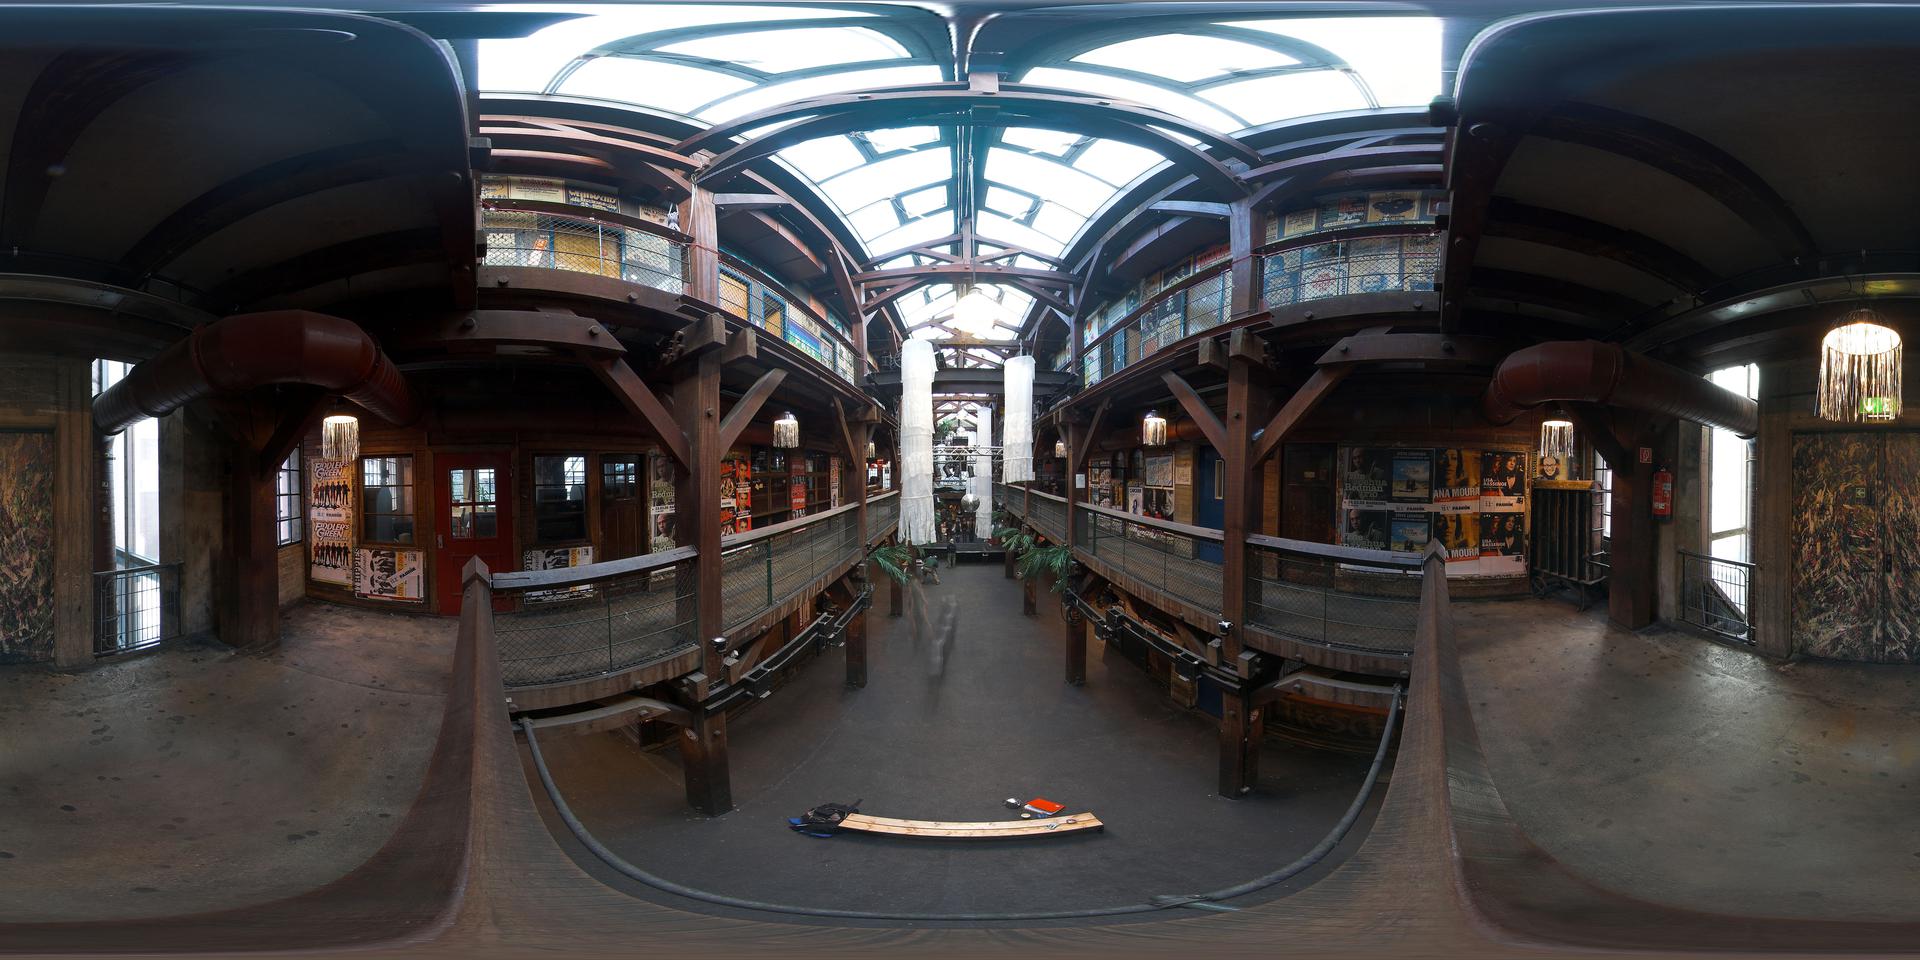
Referred object: the red fire extinguisher on the column

Referred object: the tall white hanging fabric drapes that resemble columns

Referred object: the bench opposite the hanging white fabric sculptures